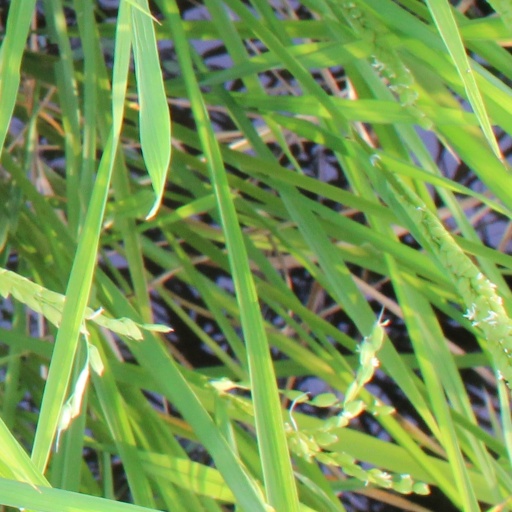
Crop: rice